Capture of Southern Naval Base

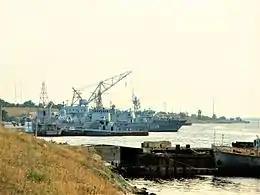
Southern Naval Base in 2008

From 23 to 27 February, the executive power of Sevastopol and the Autonomous Republic of Crimea changed. The new Crimean authorities have declared illegitimacy of the authorities of Ukraine and appealed for help to the leadership of Russia, which gave its support.